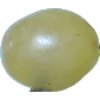
Label: Grape White 1